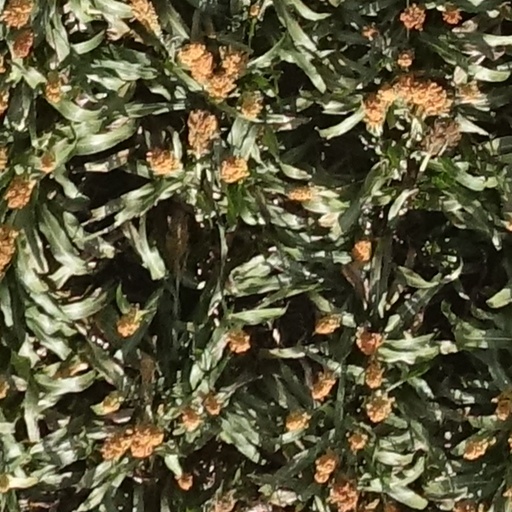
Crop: sorghum